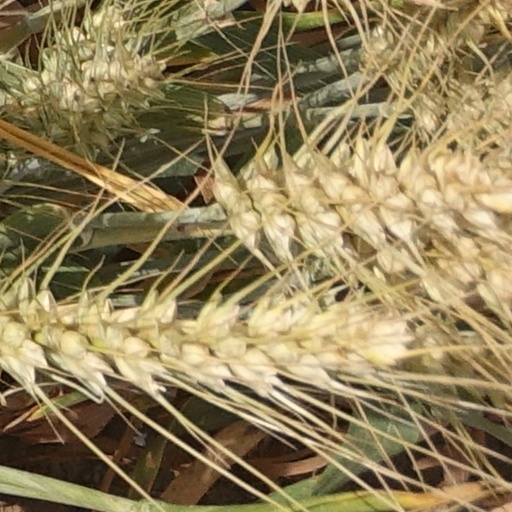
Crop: wheat